Yehud Medinata

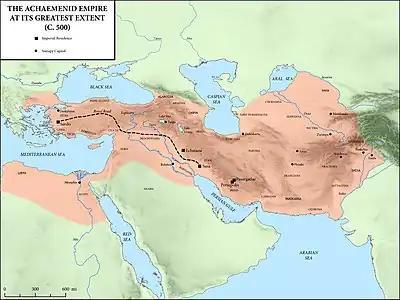
The Achaemenid Empire at its greatest extent, including the province of Yehud.

In the late 7th century BCE, Judah became a vassal state of the Neo-Babylonian Empire. There were rival factions at the court in Jerusalem, some supporting loyalty to Babylon and others urging rebellion. In the early years of the 6th century BCE, despite the strong remonstrances of the prophet Jeremiah and others, the Judahite king Jehoiakim revolted against Nebuchadnezzar II. The revolt failed, and in 597 BCE, many Judahites, including the prophet Ezekiel, were exiled to Babylon. A few years later, Judah revolted yet again. In 589, Nebuchadnezzar again besieged Jerusalem, and many Jews fled to Moab, Ammon, Edom, and other countries to seek refuge. The city fell after an 18-month siege, and Nebuchadnezzar again pillaged and destroyed Jerusalem and burned the Temple in Jerusalem. Thus, by 586 BCE, much of Judah was devastated; the royal family, the priesthood, and the scribes, the country's elite, were in exile in Babylon, and the former kingdom suffered a steep decline in economy and population.